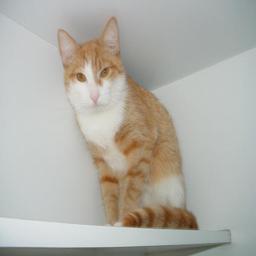
Animal: cats